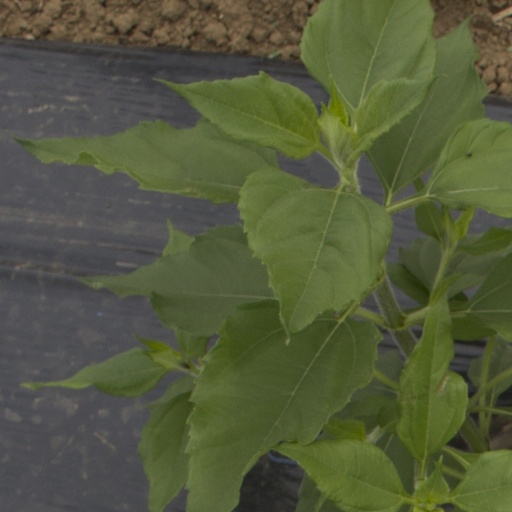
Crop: Jerusalem artichoke